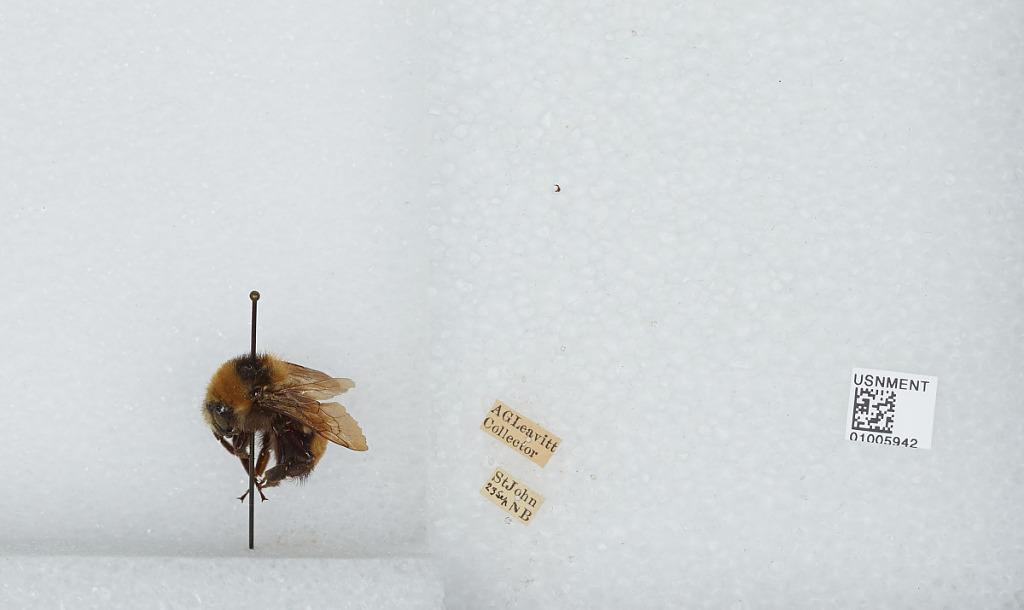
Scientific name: Bombus (Subterraneobombus) borealis Kirby
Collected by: A. Leavitt
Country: Canada
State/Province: New Brunswick
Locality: Saint John
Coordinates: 45.2806, -66.0761